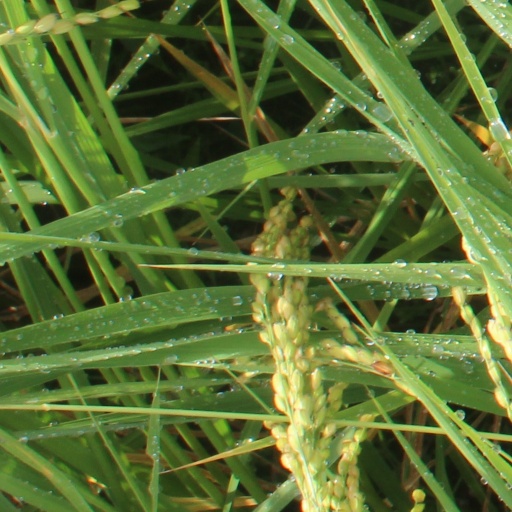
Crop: rice